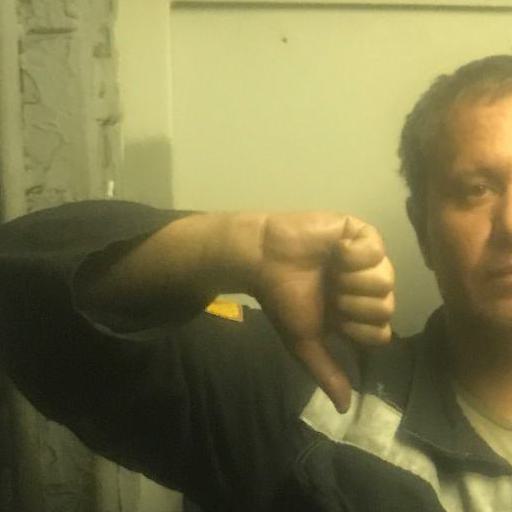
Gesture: dislike